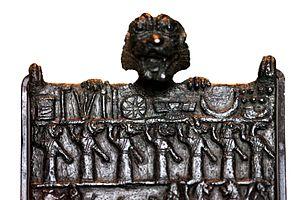
Pazuzu est une divinité secondaire de la Mésopotamie du Iᵉʳ millénaire av. J.‑C., le roi des démons du vent. Il peut avoir un rôle malfaisant, mais est surtout connu par son aspect de divinité protectrice, servant à combattre diverses maladies, en particulier celles touchant les femmes enceintes qu'apporte la démone Lamashtu. Plusieurs représentations de ce démon sont connues, ainsi que diverses inscriptions mettant en exergue son rôle protecteur, dont des incantations. Pazuzu a acquis une renommée à partir des années 1970 en raison de sa présence dans le film L'Exorciste et ses suites, puis dans diverses œuvres de cinéma, de bande dessinée, de musique ou dans des jeux vidéo.